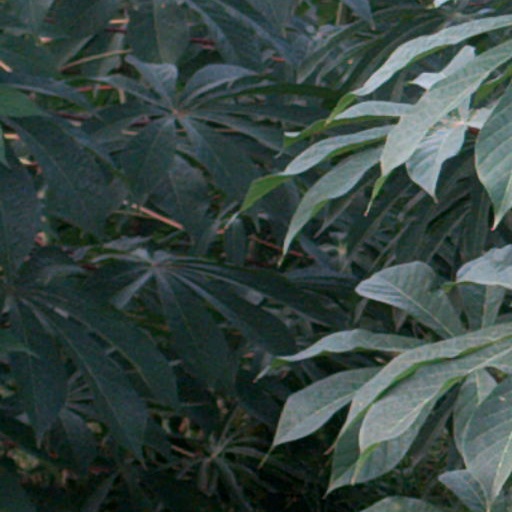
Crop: cassava